Question: Please indicate a possible affordance area of the bench that can be used for sitting on
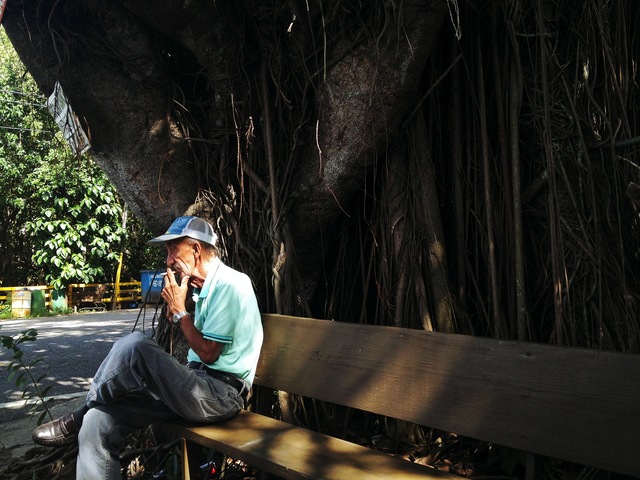
Answer: [129.002, 384.89, 473.485, 479.028]